L'estro armonico

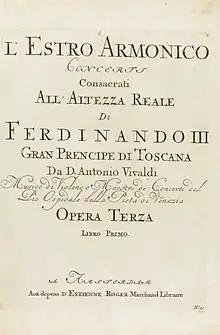
Title page of the first edition

L'estro armonico ("The Harmonic Inspiration"), Op. 3, is a set of 12 concertos for string instruments by Italian composer Antonio Vivaldi, first published in Amsterdam in 1711. Vivaldi's Twelve Trio Sonatas, Op. 1, and Twelve Violin Sonatas, Op. 2, only contained sonatas, thus "L'estro armonico" was his first collection of concertos appearing in print. It was also the first time he chose a foreign publisher, Estienne Roger, instead of an Italian. Each concerto was printed in eight parts: four violins, two violas, cello and continuo. The continuo part was printed as a figured bass for violone and harpsichord.